Consulate General of the United States, Hyderabad

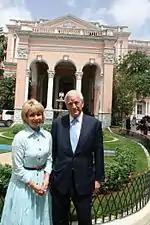
U.S. Ambassador to India David C. Mulford during the inauguration of the consulate

Until the consulate opened in Hyderabad, the Consulate General of the United States, Chennai received about 40% of its visa applications from Andhra Pradesh. In early 2006, the then Chief Minister of the State Y. S. Rajasekhara Reddy announced that the United States government has agreed to open a consulate in the capital city of Hyderabad. He also announced steps to provide temporary and permanent accommodation to the consular staff. This announcement came soon after the visit of President of the United States George W. Bush to the state capital. Hyderabad was chosen because of "its strategic location in terms of a large visa demand, a broad-based economy spanning information technology, bio-technology and other life sciences besides a diverse population, including Muslims." Soon after this, the then United States Ambassador to India David Campbell Mulford announced that the consulate will begin its operations in 2007 and inauguration planned for 2008. The purpose of opening the consulate in Hyderabad was to reduce the burden of the consulate in Chennai that issues the highest number of visas in India.